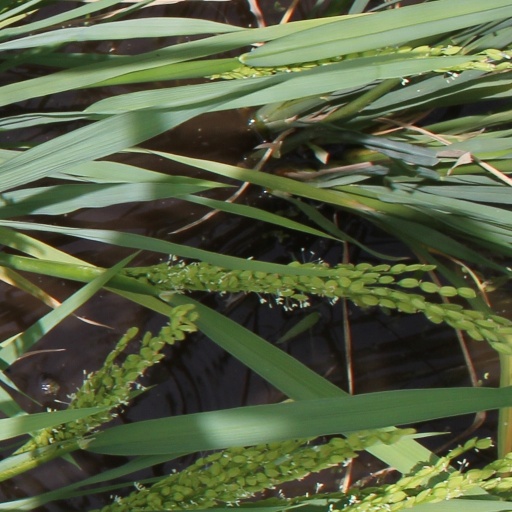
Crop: rice